Froan Chapel

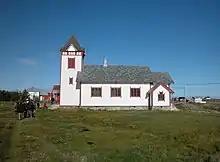
View of the church

Froan Chapel is a parish church of the Church of Norway in Frøya Municipality in Trøndelag county, Norway. It is located on the island of Sauøy in the Froan islands. It is one of several churches for the Frøya parish which is part of the Orkdal prosti (deanery) in the Diocese of Nidaros. The white, wooden church was built in a long church design in 1904 using plans drawn up by the architect Nils Ryjord. The church seats about 180 people.